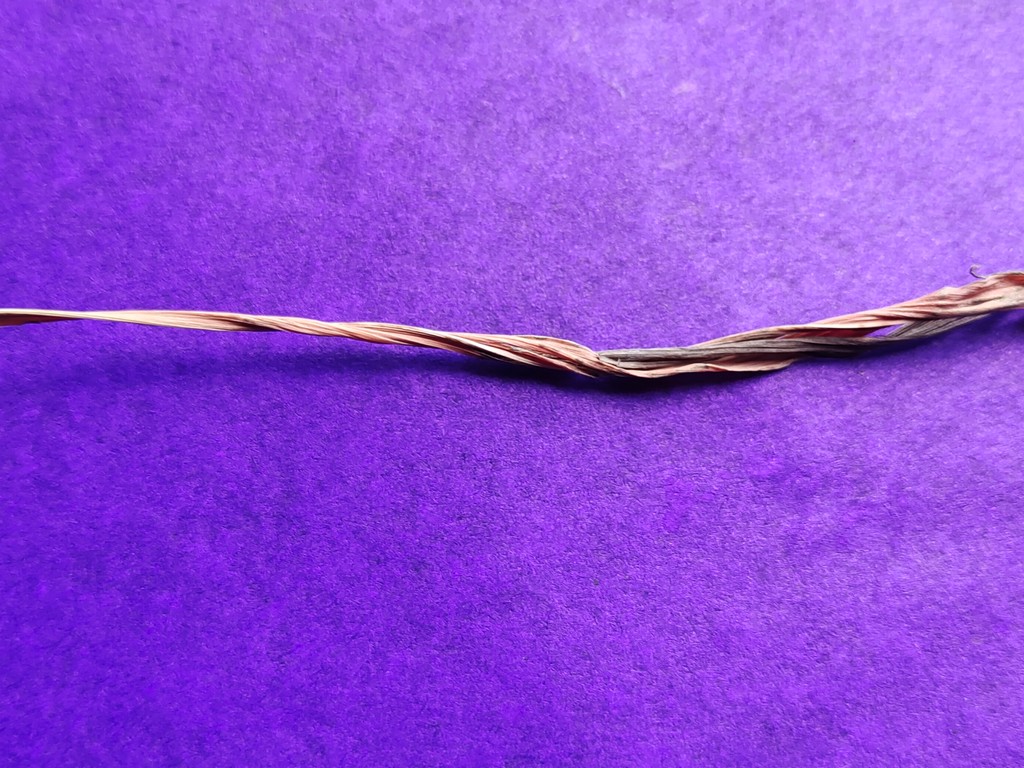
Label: Dried